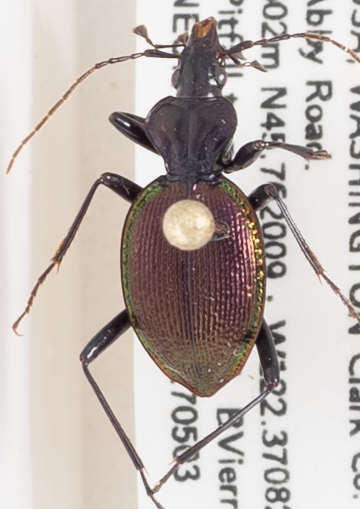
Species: Scaphinotus marginatus
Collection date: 2017-05-03
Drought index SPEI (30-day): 1.322
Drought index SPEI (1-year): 1.082
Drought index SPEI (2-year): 0.71